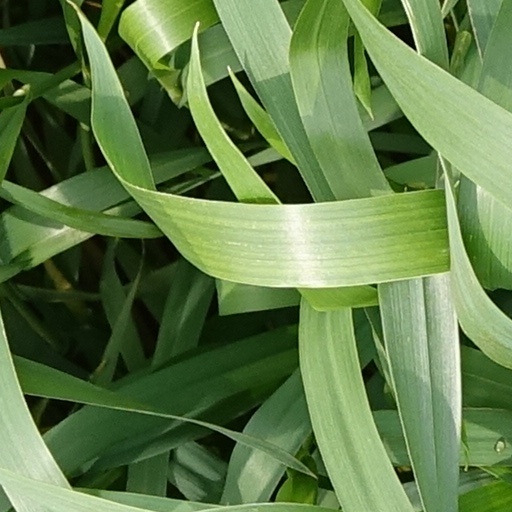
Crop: wheat